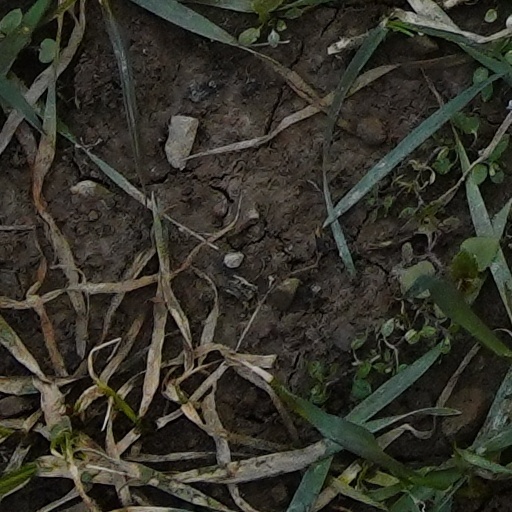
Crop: wheat